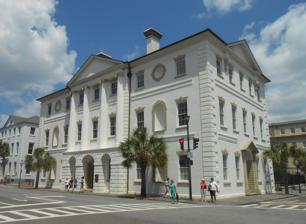
Building: Charleston County Courthouse
Country: United States of America
Year built: 1792
United States historic place Charleston County Courthouse U.S. National Historic Landmark District Contributing Property Charleston County Courthouse, southeast corner Show map of South Carolina Show map of the United States Interactive map showing the location of Charleston County Courthouse Location 84 Broad Street, Charleston, South Carolina , U.S. Coordinates 32°46′35.814″N 79°55′52.752″W / 32.77661500°N 79.93132000°W / 32.77661500; -79.93132000 Built 1790–92 Architect James Hoban Architectural style Neoclassical Part of Charleston Old and Historic District Charleston County Courthouse (1790–92) is a Neoclassical building in Charleston, South Carolina , designed by Irish architect James Hoban . It was a likely model for Hoban's most famous building, the White House , and both buildings are modeled after Leinster House , the current seat of the Irish Parliament in Dublin . President George Washington visited Charleston on his Southern Tour in May 1791, may have met with Hoban, and summoned the architect to Philadelphia , the national capital at the time, in June 1792. The following month, Hoban was named the winner of the design competition for the presidential mansion, later named the White House, in Washington, D.C. He later altered his design under Washington's influence. In 1883–1884, the courthouse underwent a large renovation performed by Kerrigan & Grant. The Courthouse remains in use, located in the historic district near the park at Washington Square . It was built on the site of and incorporated the ruins of the South Carolina Statehouse (1753, burned 1788), the capitol building for the Colony of South Carolina under British colonial rule. Hoban also designed a new statehouse building nearby, which was burned down during the Civil War . See also Court House Square (Charleston) Charleston Historic District South Carolina Provincial Congress References